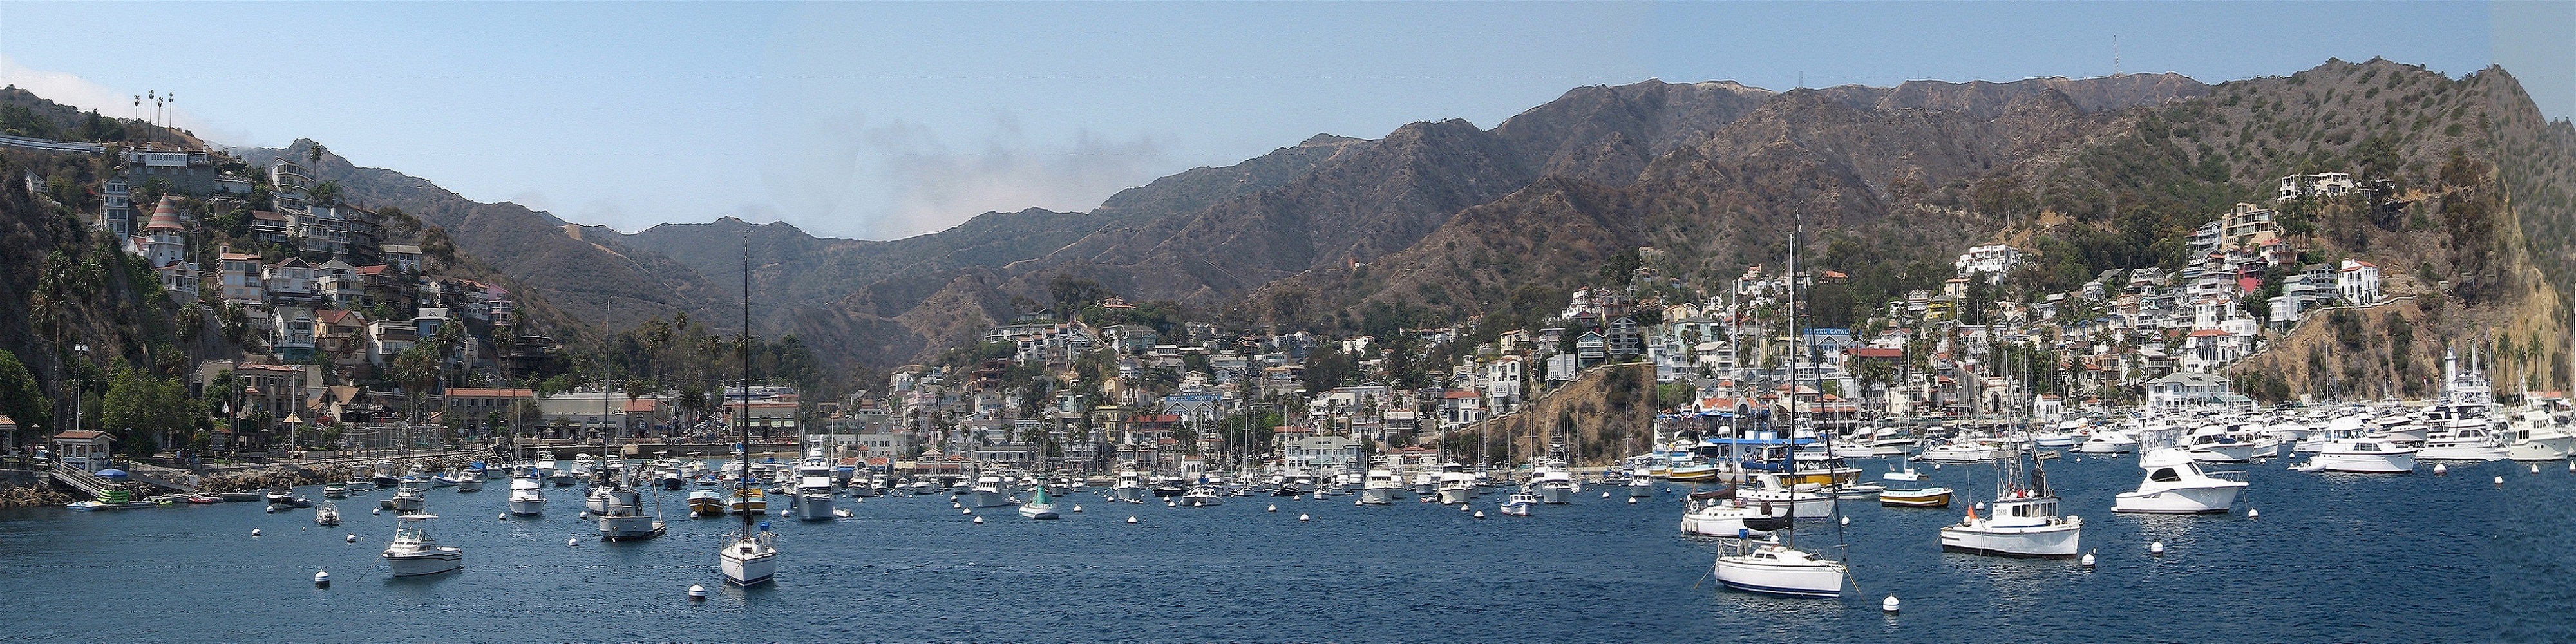
landscape, sea, ocean, panorama, scenic, america, island, harbor, marina, california, marine, maritime, catalina